Working Group (resistance organization)

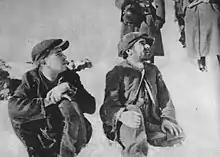
Jews awaiting execution at Bełżec in 1942

Slovak officials promised that deportees would not be mistreated and would be allowed to return home after a fixed period. Initially, even most youth-movement activists believed that it was better to report rather than risk reprisals against their families. This was accompanied by a campaign of intimidation, violence, and terror by the Hlinka Guard, which carried out many of the roundups. The first deportee reports trickled in during May and June 1942, citing starvation, arbitrary killings, the forcible separation of families, and poor living conditions. Neumann sent members of banned Zionist youth movements by train with these reports to warn Jews to hide or flee, a task made more difficult by strict censorship and travel restrictions. By June, accumulating evidence of Nazi perfidy caused many Jews not to appear for deportation or wait at home to be rounded up. Many tried to obtain false papers, fraudulent conversion certificates, or other exemptions. Several thousand Jews fled to Hungary, aided by Rabbi Shmuel Dovid Ungar and the youth movements, in the spring of 1942. Many others were arrested at the border and immediately deported. Because Jews were not reporting for their transports, the Hlinka Guard forcibly rounded up Jews and deported some prisoners in the labor camps in Slovakia, who had been promised that they would not be deported.